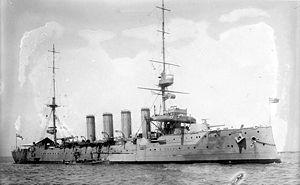
La classe Devonshire était une classe de croiseurs cuirassés construite au Royaume-Uni avant la Première Guerre mondiale pour servir dans la Royal Navy.